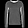
Label: Pullover